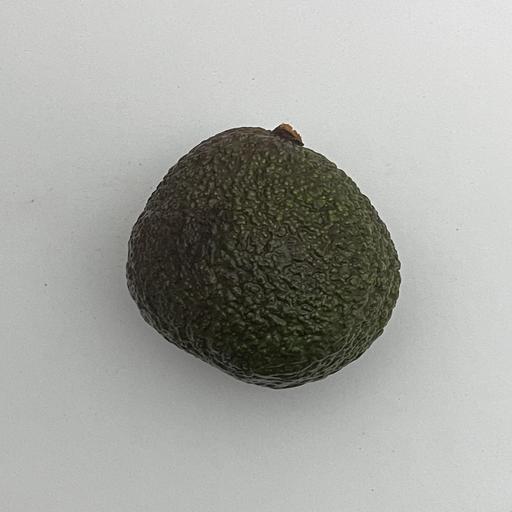
Crop type: Avocado